Senj

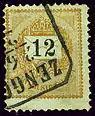
Kingdom of Hungary postage stamp, 1888, cancelled in Senj (Zengg).

Senj has apparently been inhabited since prehistoric times. Senj is an old settlement founded more than 3000 years ago on Kuk hill, which is east of today's Senj. A settlement called Athyinites or Athuinites (Αθυινιτες) in today's Senj was mentioned in Greek documents dated to the 4th century BC. The Illyrian tribes Iapodes and Liburnians inhabited the area as it was located in Illyria.